Putney Pocket Park

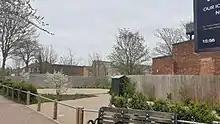
Overview of Putney Pocket Park

Putney Pocket Park is a public pocket park in the London Borough of Wandsworth near to Putney town centre.